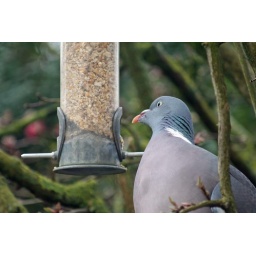
taken through kitchen window in my backgarden